Horse tongue

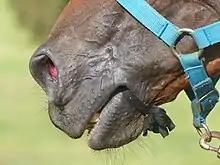
Tongue tie of a racehorse at the Josselin racecourse, France, in 2019

Grabbing a horse's tongue is a commonly recognized method for immobilizing the animal; however, care must be taken to avoid rough handling. Some authors suggest that stretching the tongue to the side can help desensitize it, while others caution against this practice due to the sensory issues it may cause.